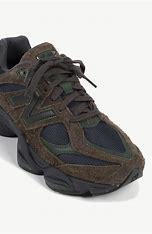
Brand: New
Model: Balance 90